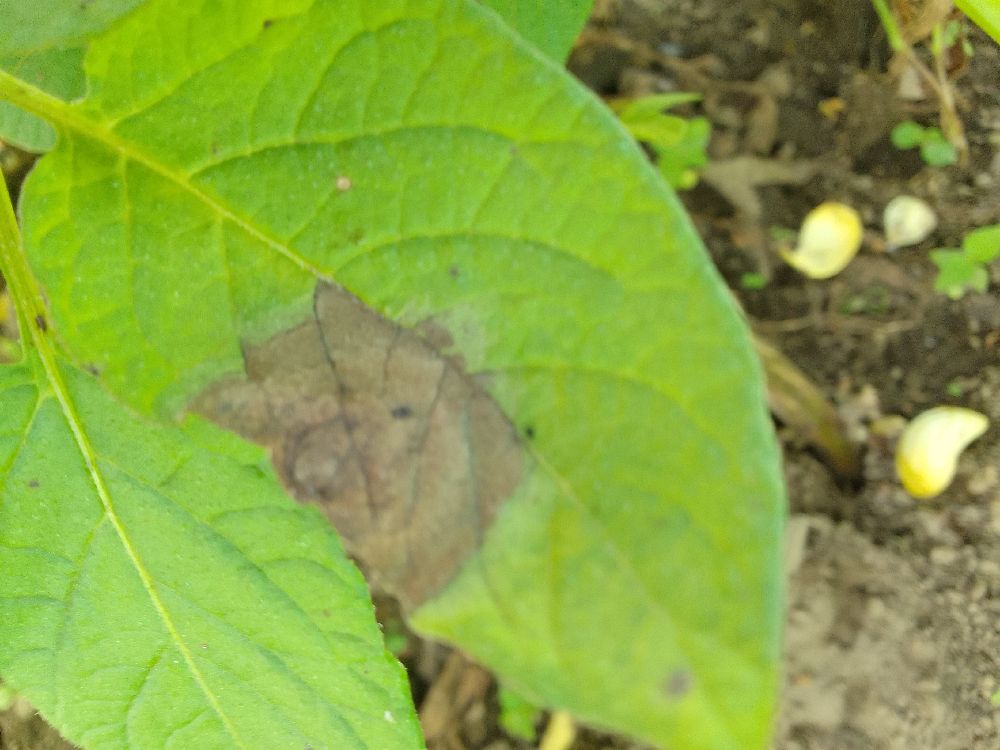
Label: Late blight